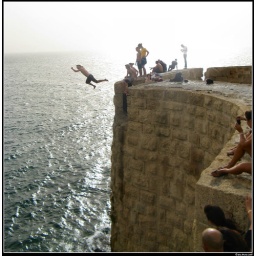
People jumping into the water off old fortress walls in Akka (formerly Acre)